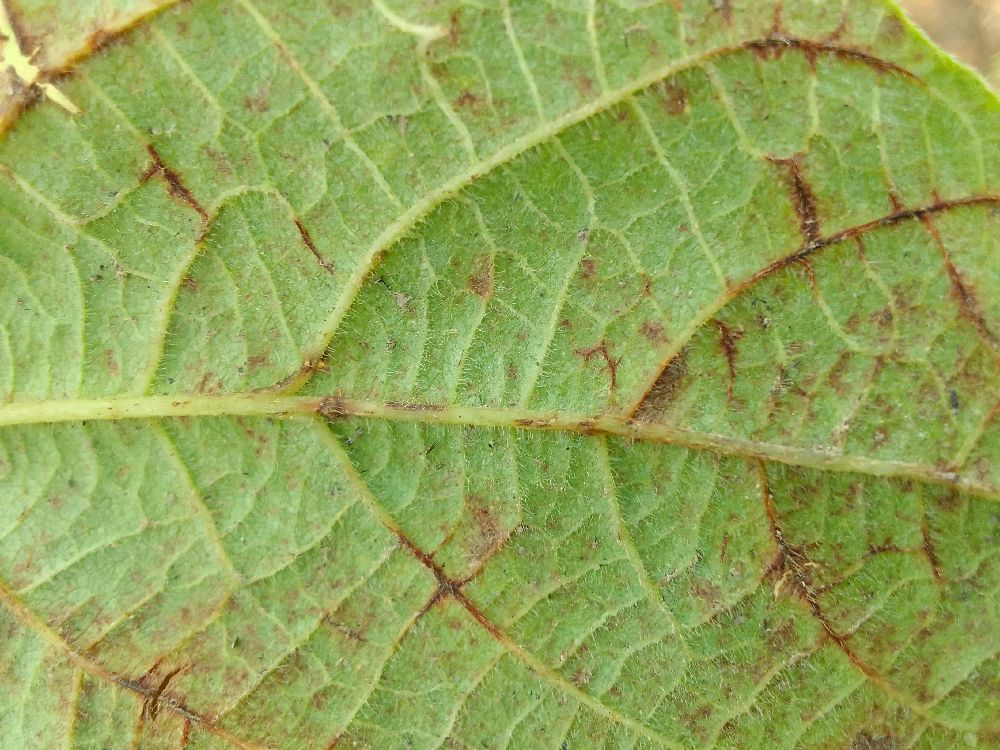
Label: anthracnose